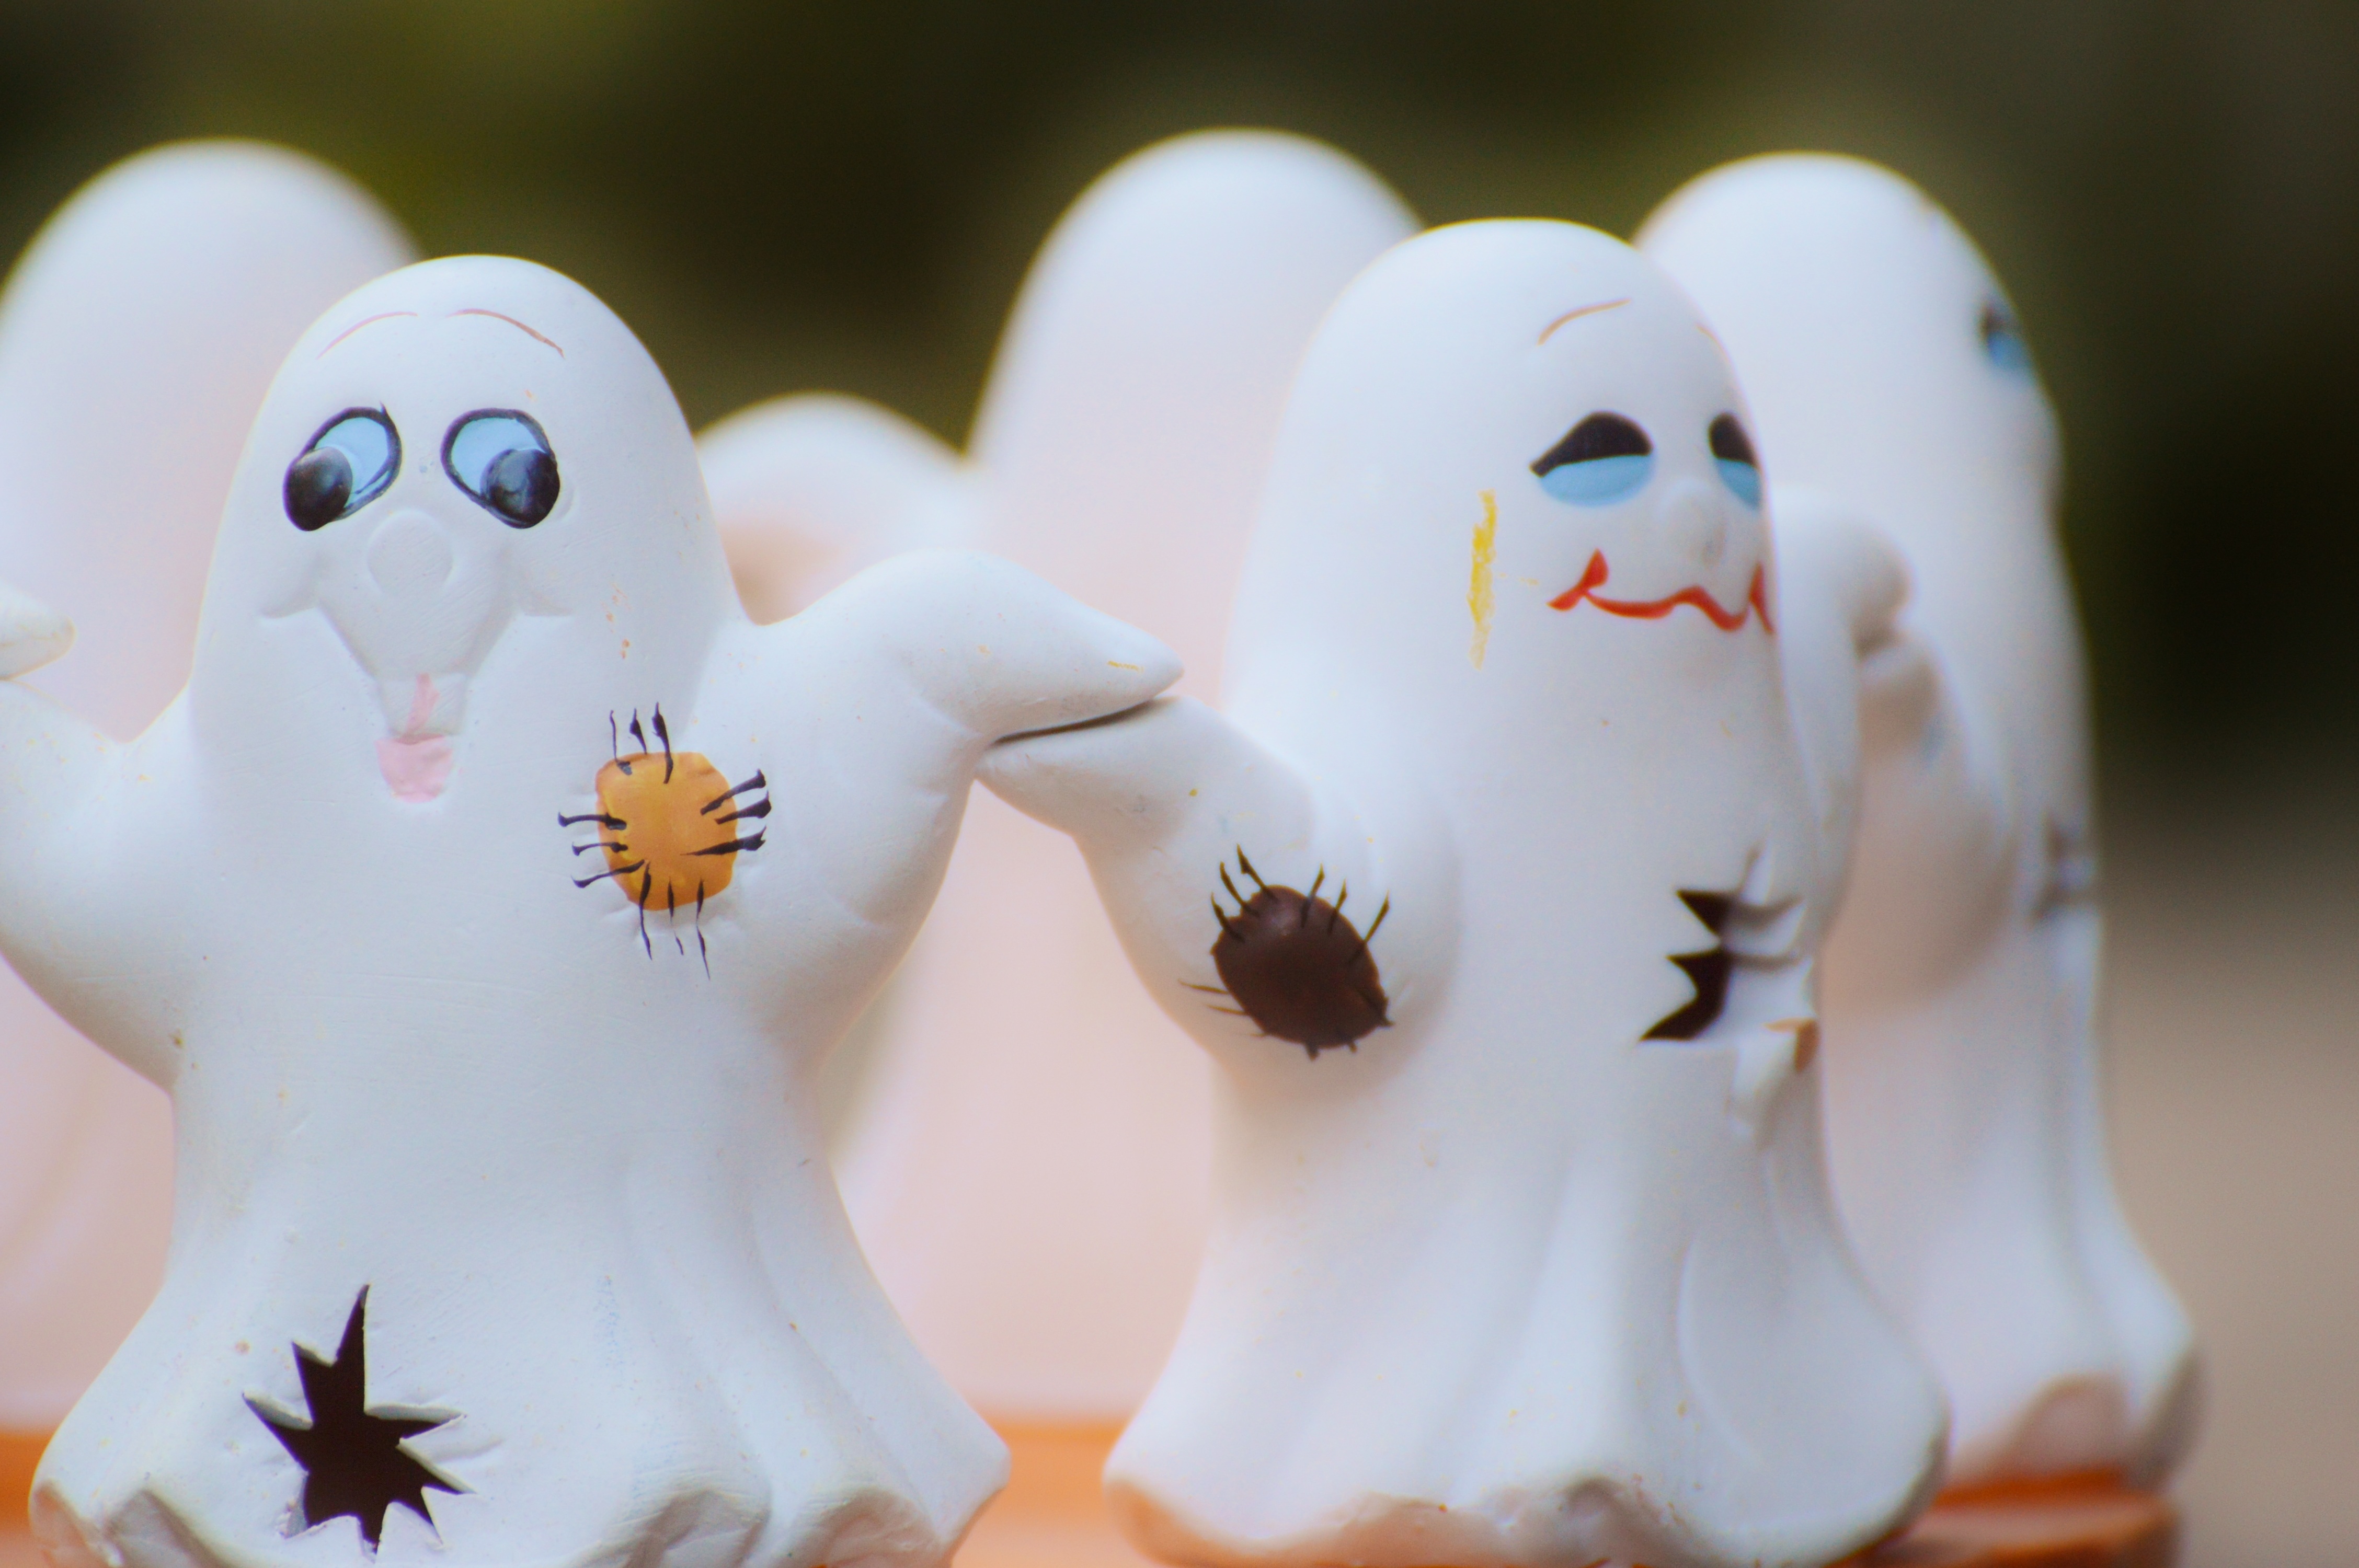
group, white, flower, cute, autumn, pumpkin, halloween, toy, art, figure, figurine, skin, ghost, ghosts, spirit, october, mood, sweetness, haunt, happy halloween, foraging haunting, stuffed toy